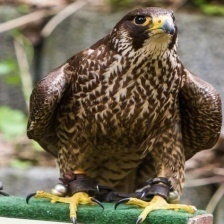
Species: PEREGRINE FALCON
Scientific name: FALCO PEREGRINUS